Cowlitz (sternwheeler)

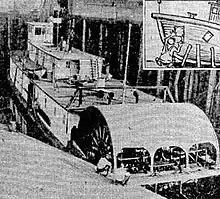
"Cowlitz" depicted in "The Oregonian", September 1930

In early September 1930, "Cowlitz" was purchased from the Shaver Transportation Company by the Columbia River Navigation Company. The new owners placed "Cowlitz" on a route on the Columbia River, running under J.W. Exon, as captain, between Portland, Hood River, White Salmon, and The Dalles. Exon had organized the Columbia River Navigation Company and was its president. The first trip on the route was made on September 8, 1930, with the boat departing from Supple's Dock in Portland, at the foot of Belmont Street, at 7:00 p.m.